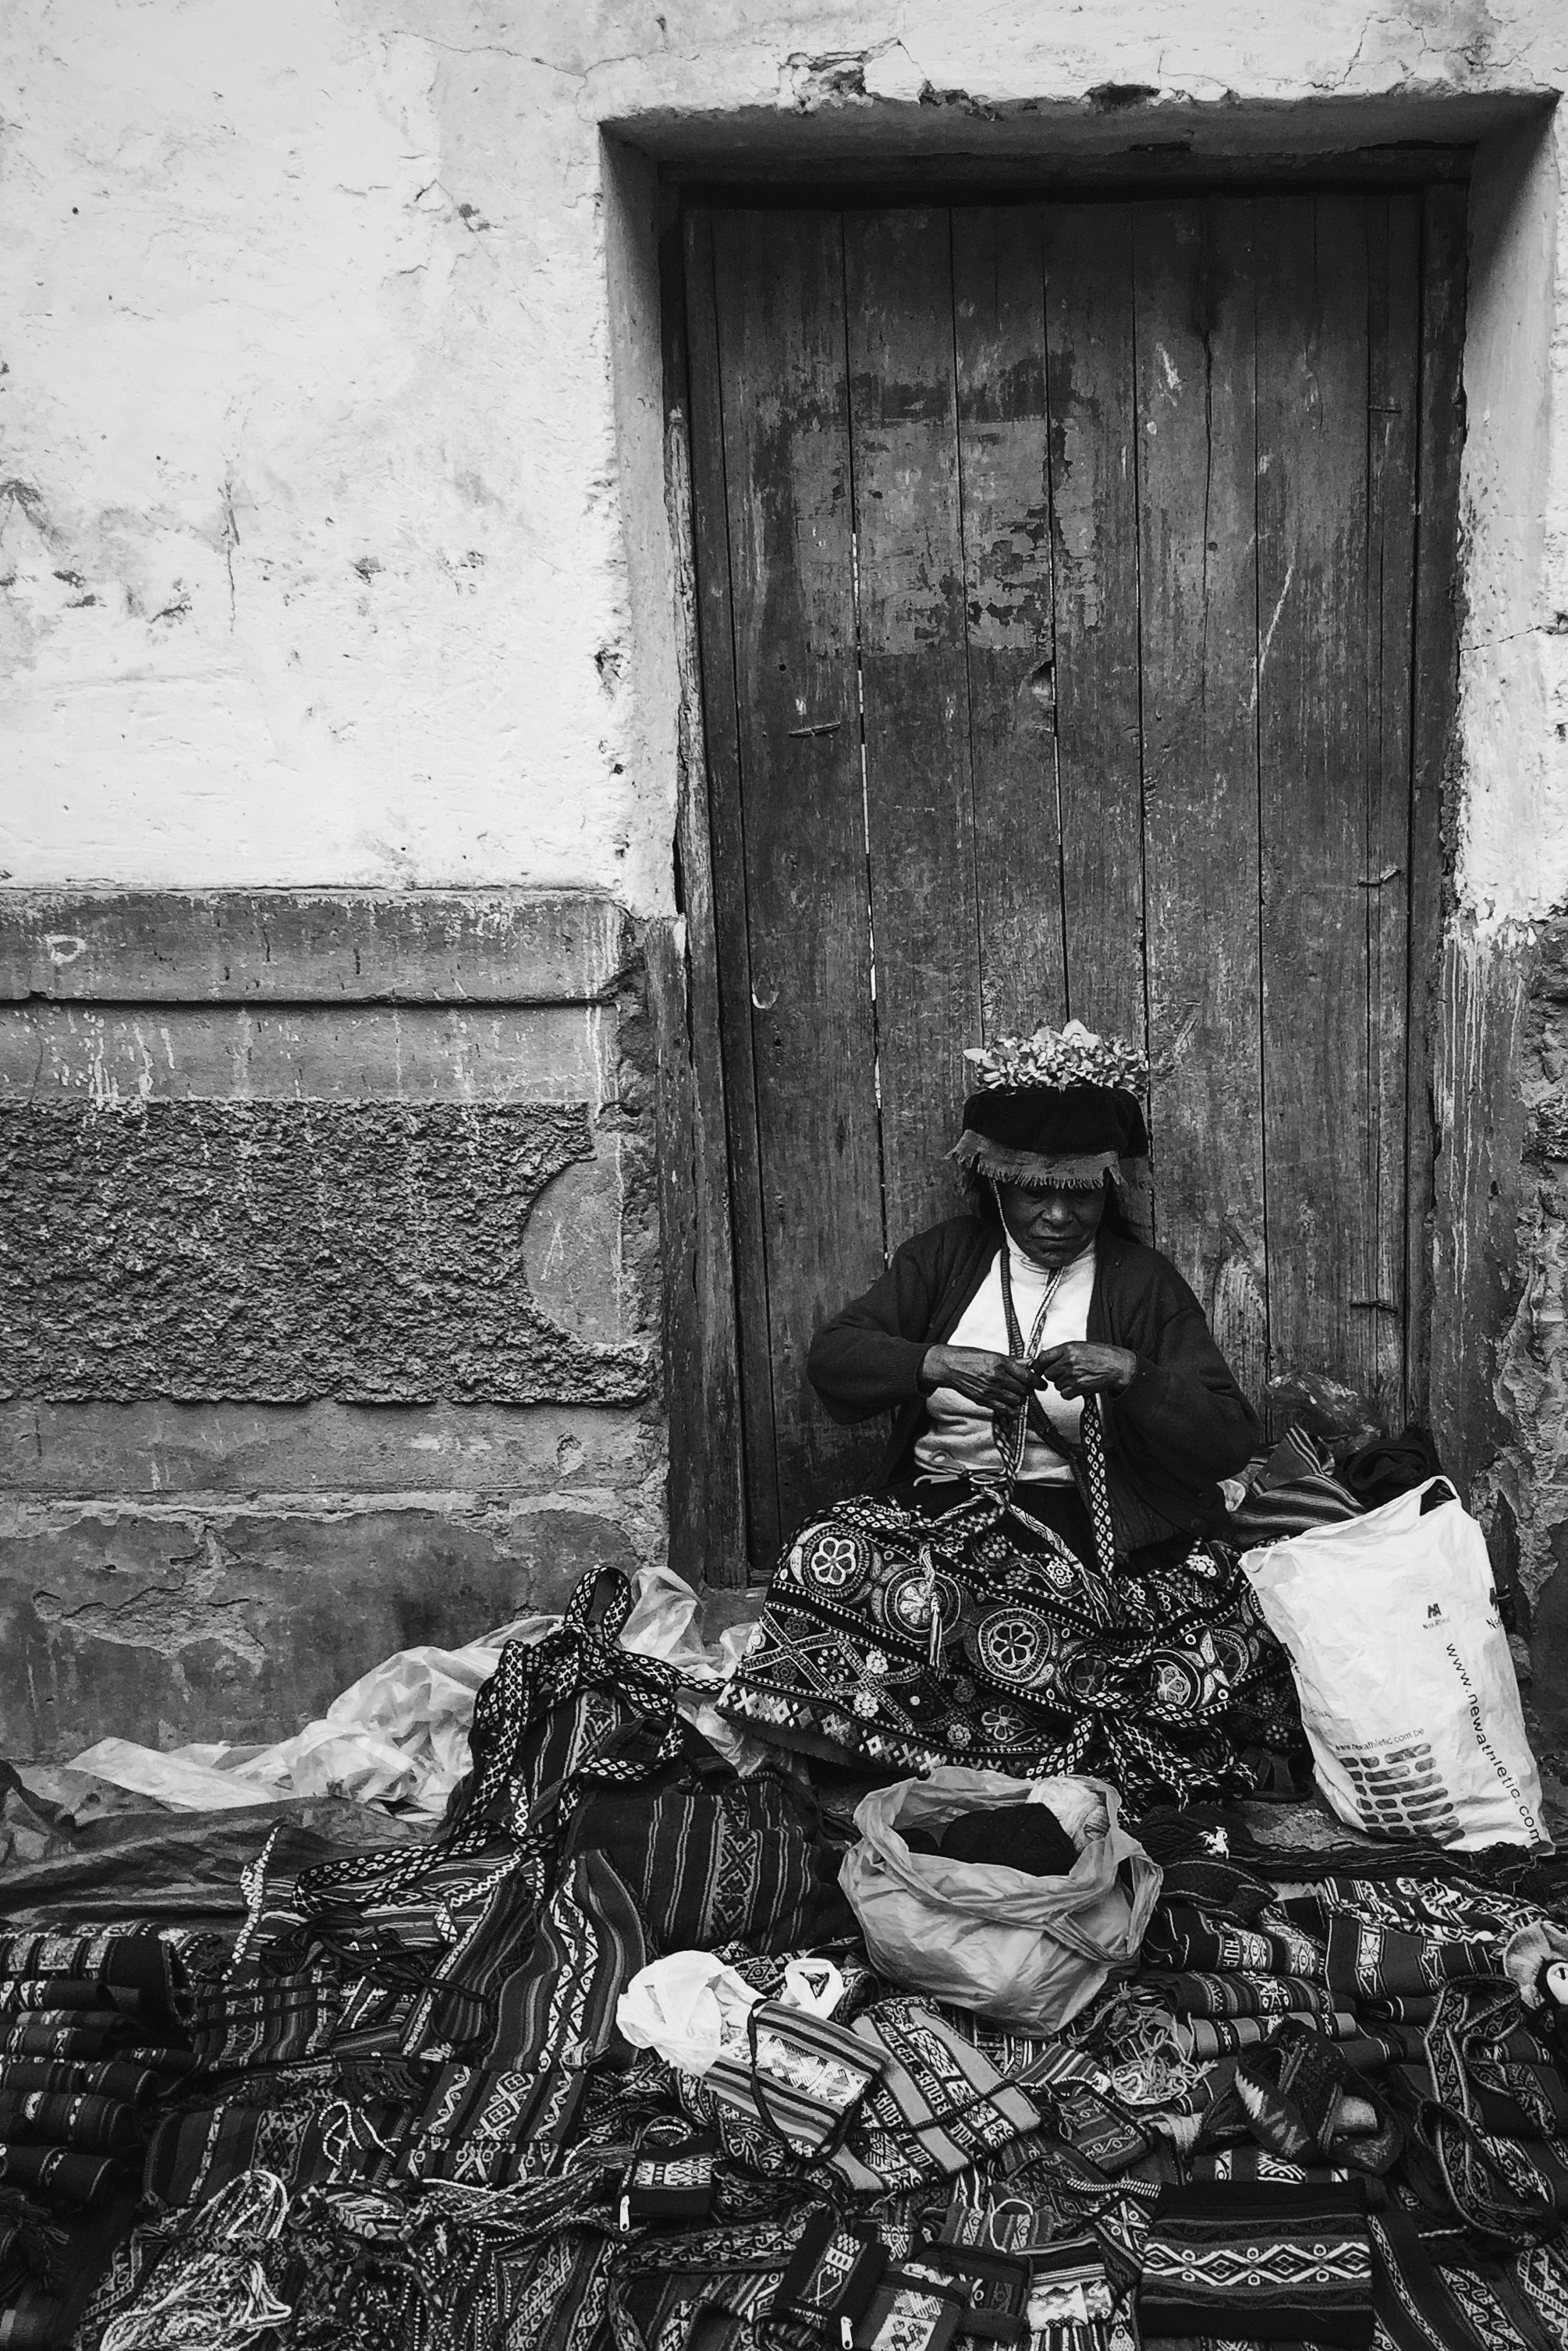
black and white, black, monochrome, art, photograph, image, monochrome photography, ancient history